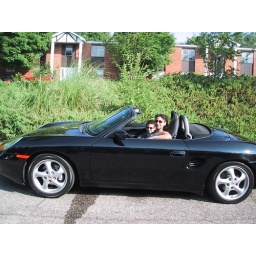
Yalda in her shiny black car.